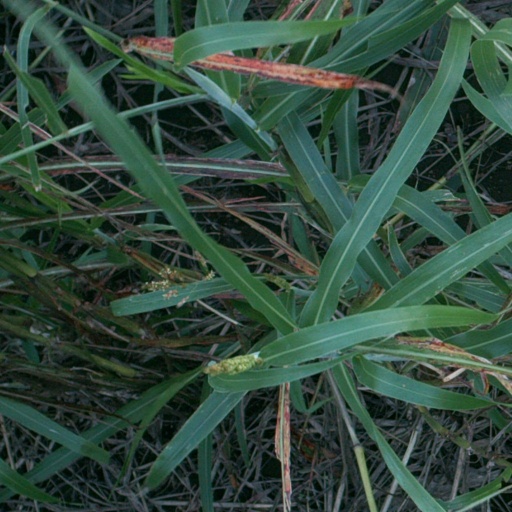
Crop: sorghum